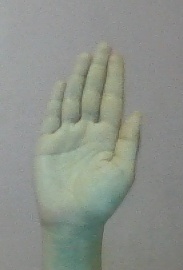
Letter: seen